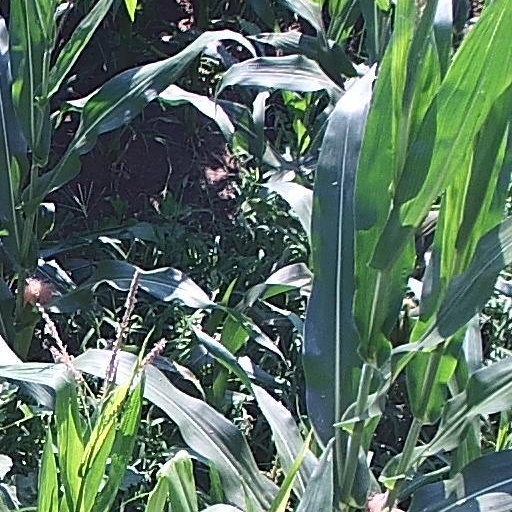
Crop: maize; corn